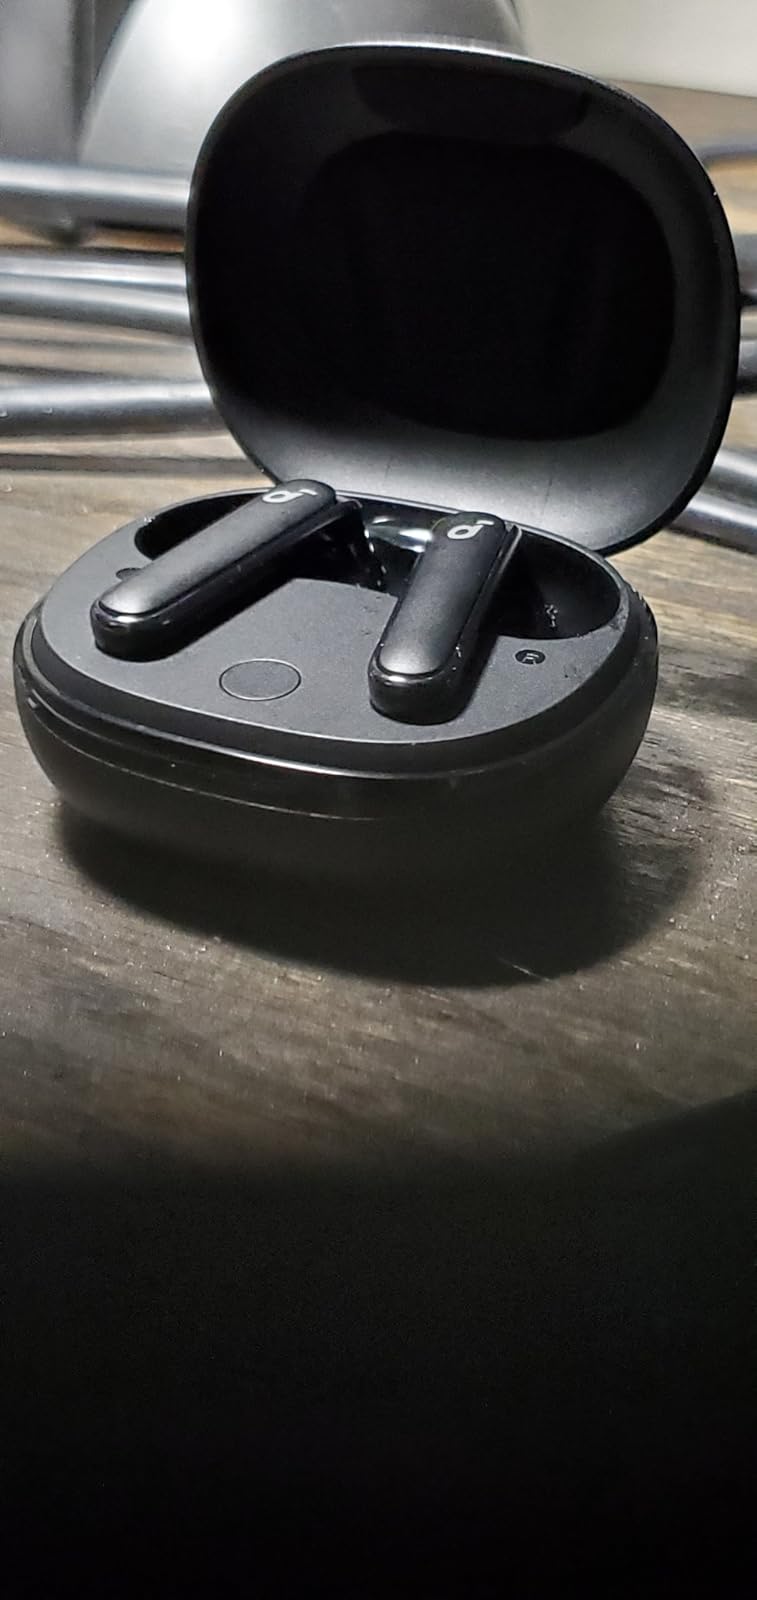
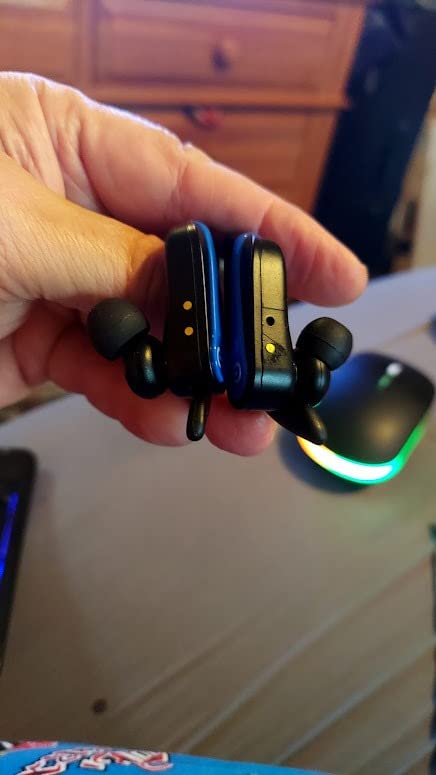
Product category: earbuds
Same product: no